Arslan Toğuz

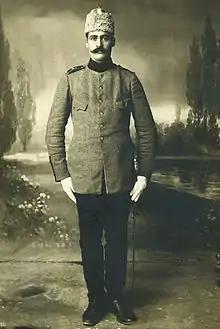

Arslan Toğuz also known as Arslan Pasha, Arslan Bey (1886; Göksun - June 7, 1963; Pazarcık) was a Turkish police commissioner of the Ottoman Empire, a militia leader and politician of Turkey.